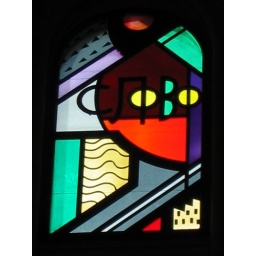
stained glass window in Cathedral Almudena near Palacio Real in Madrid